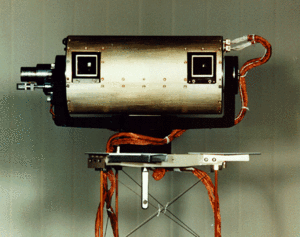
Mars Pathfinder est une sonde spatiale de type atterrisseur, développée par l'agence spatiale américaine, la NASA, qui s'est posée sur le sol de la planète Mars le 4 juillet 1997 à Ares Vallis, dans la région de Chryse Planitia. L'engin spatial principal est avant tout un démonstrateur technologique à bas coût qui permet de valider le recours à une nouvelle technique d'atterrissage en douceur sur Mars utilisant des coussins gonflables et utilise pour la première fois sur Mars un petit robot mobile, Sojourner.